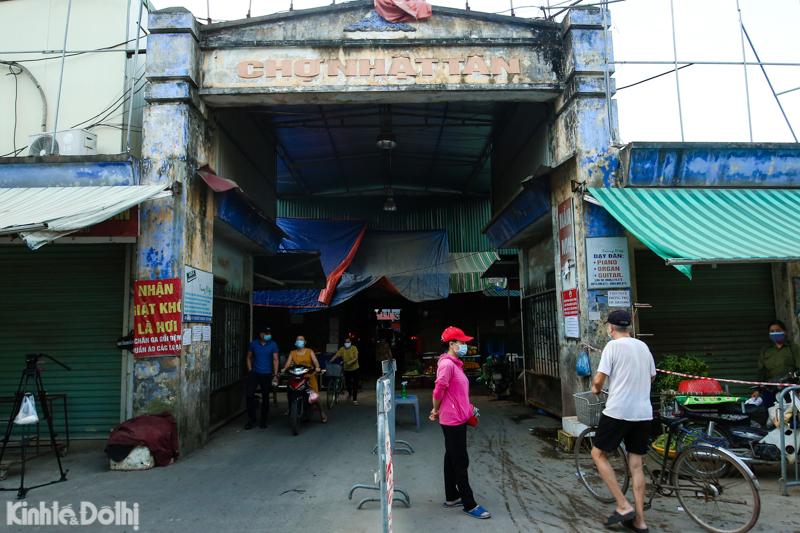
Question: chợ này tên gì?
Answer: chợ nhật tân